Banda el Recodo

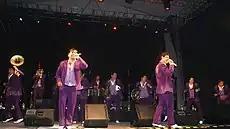
Banda El Recodo tocando en Cancún

Banda Sinaloense El Recodo de Cruz Lizárraga, often referred to simply as Banda El Recodo, is a Mexican banda formed in Mazatlán, Sinaloa, in 1938. It has been under the direction of the Lizárraga family. Banda El Recodo has recorded with popular artists such as José Alfredo Jiménez and Juan Gabriel.